Tawa hallae

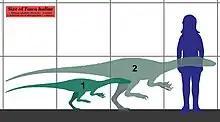
Size comparison between the holotype, an adult specimen, and a human.

The Hayden Quarry at Ghost Ranch belongs to the lower portion of the Petrified Forest Member of the Chinle Formation in New Mexico. The discovery of "Tawa" alongside the relatives of "Coelophysis" and "Camposaurus" supports the hypothesis that the earliest dinosaurs arose in Gondwana during the Late Triassic period in what is now South America, and radiated around the globe from there.